Dr. Charles Cotton House

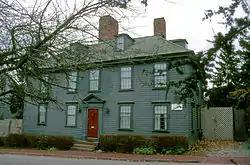

The Dr. Charles Cotton House is an historic house at 5 Cotton Court in Newport, Rhode Island. It is one of the city's oldest houses.